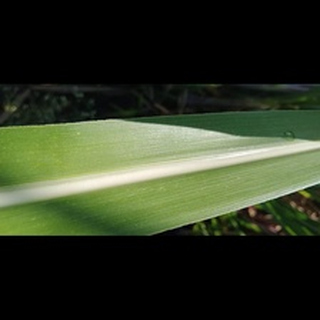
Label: healthy_sugarcane